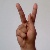
The image shows a hand gesture representing the letter 'K' in Indian Sign Language.